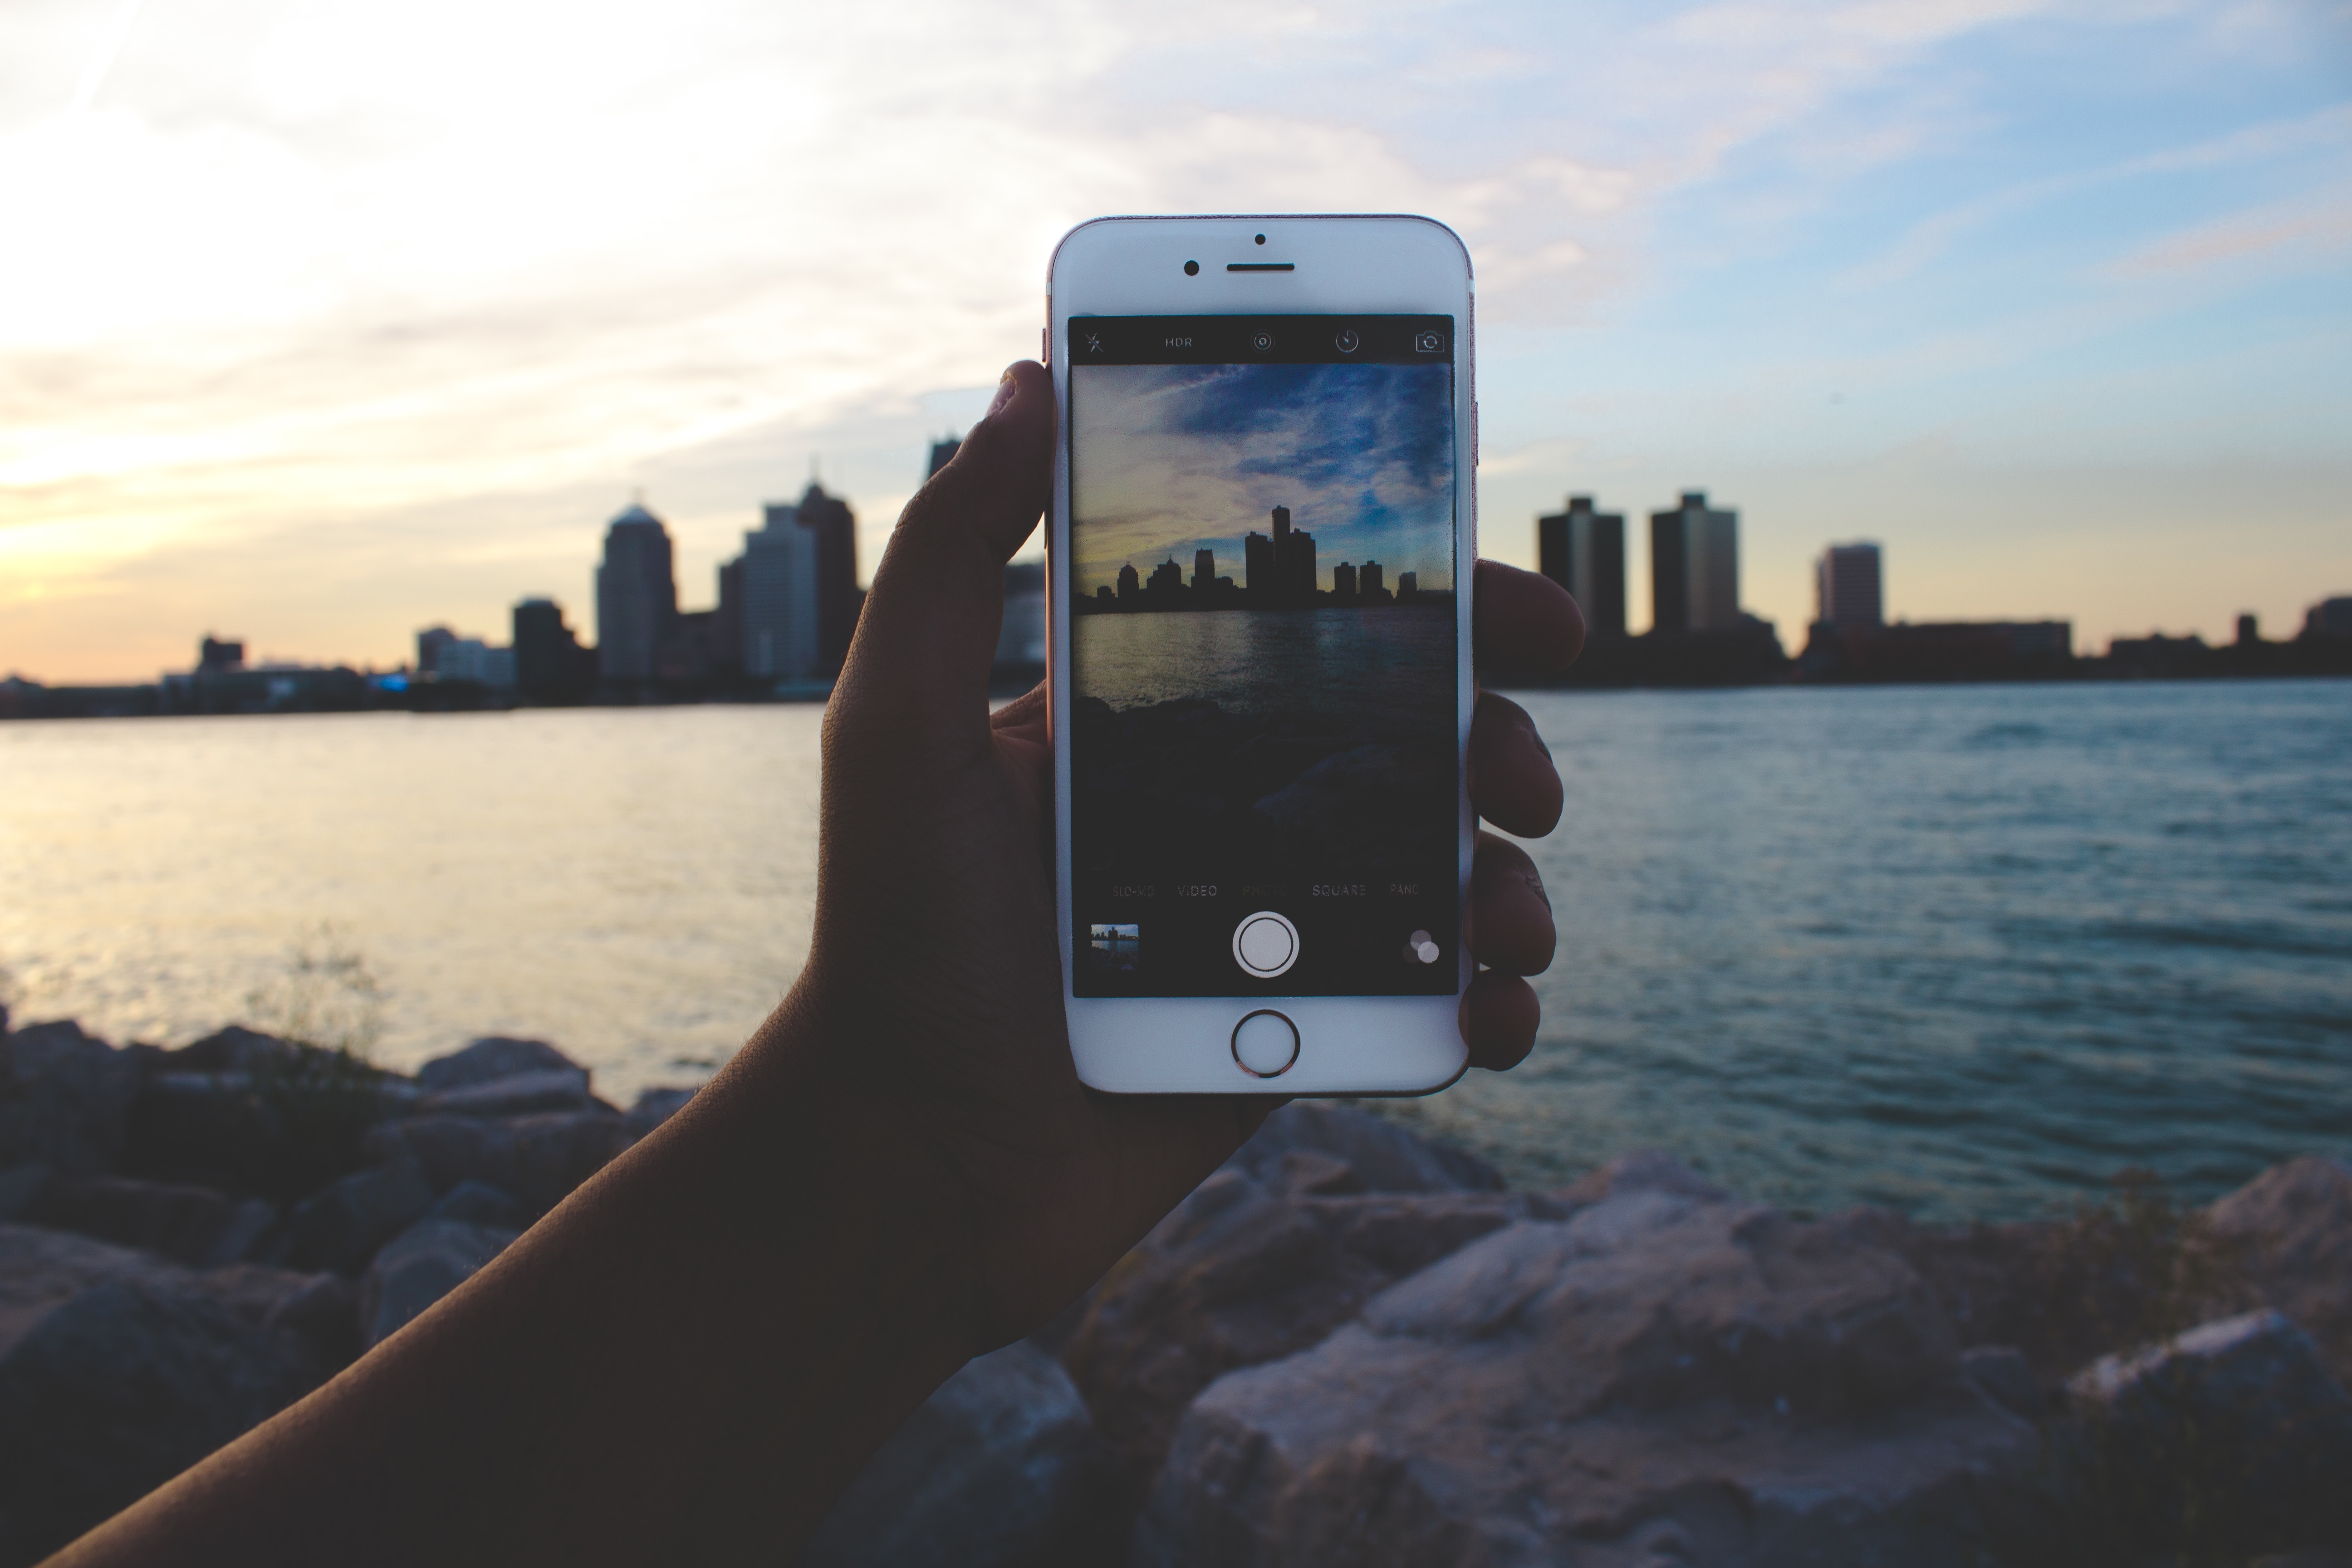
sea, driving, vehicle, mobile phone, screenshot